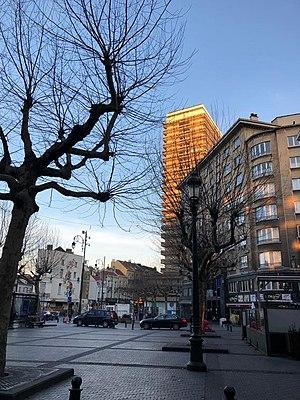
La résidence Pacific vue de la [place Saint Josse]
La Résidence Pacific est un immeuble de style moderniste situé à Saint Josse Ten Noode en Belgique.